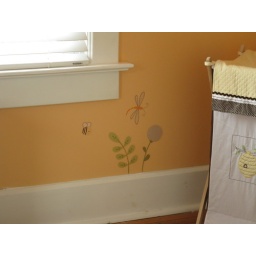
Detail of wall graphics under windows at front of house.